Horses in the Middle Ages

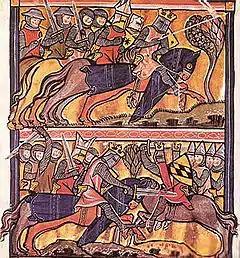

While light cavalry had been used in warfare for many centuries, the medieval era saw the rise of heavy cavalry, particularly the European knight. Historians are uncertain when the use of heavy cavalry in the form of mounted shock troops first occurred, but the technique had become widespread by the mid-12th century. The heavy cavalry charge itself was not a common occurrence in warfare. Pitched battles were avoided if at all possible, with most offensive warfare in the early Middle Ages taking the form of sieges, or swift mounted raids called "chevauchées", with the warriors lightly armed on swift horses and their heavy war horses safely in the stable. Pitched battles were sometimes unavoidable, but were rarely fought on land suitable for heavy cavalry. While mounted riders remained effective for initial attacks, by the 14th century, it was common for knights to dismount to fight. Horses were sent to the rear, and kept ready for pursuit.